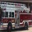
Label: truck